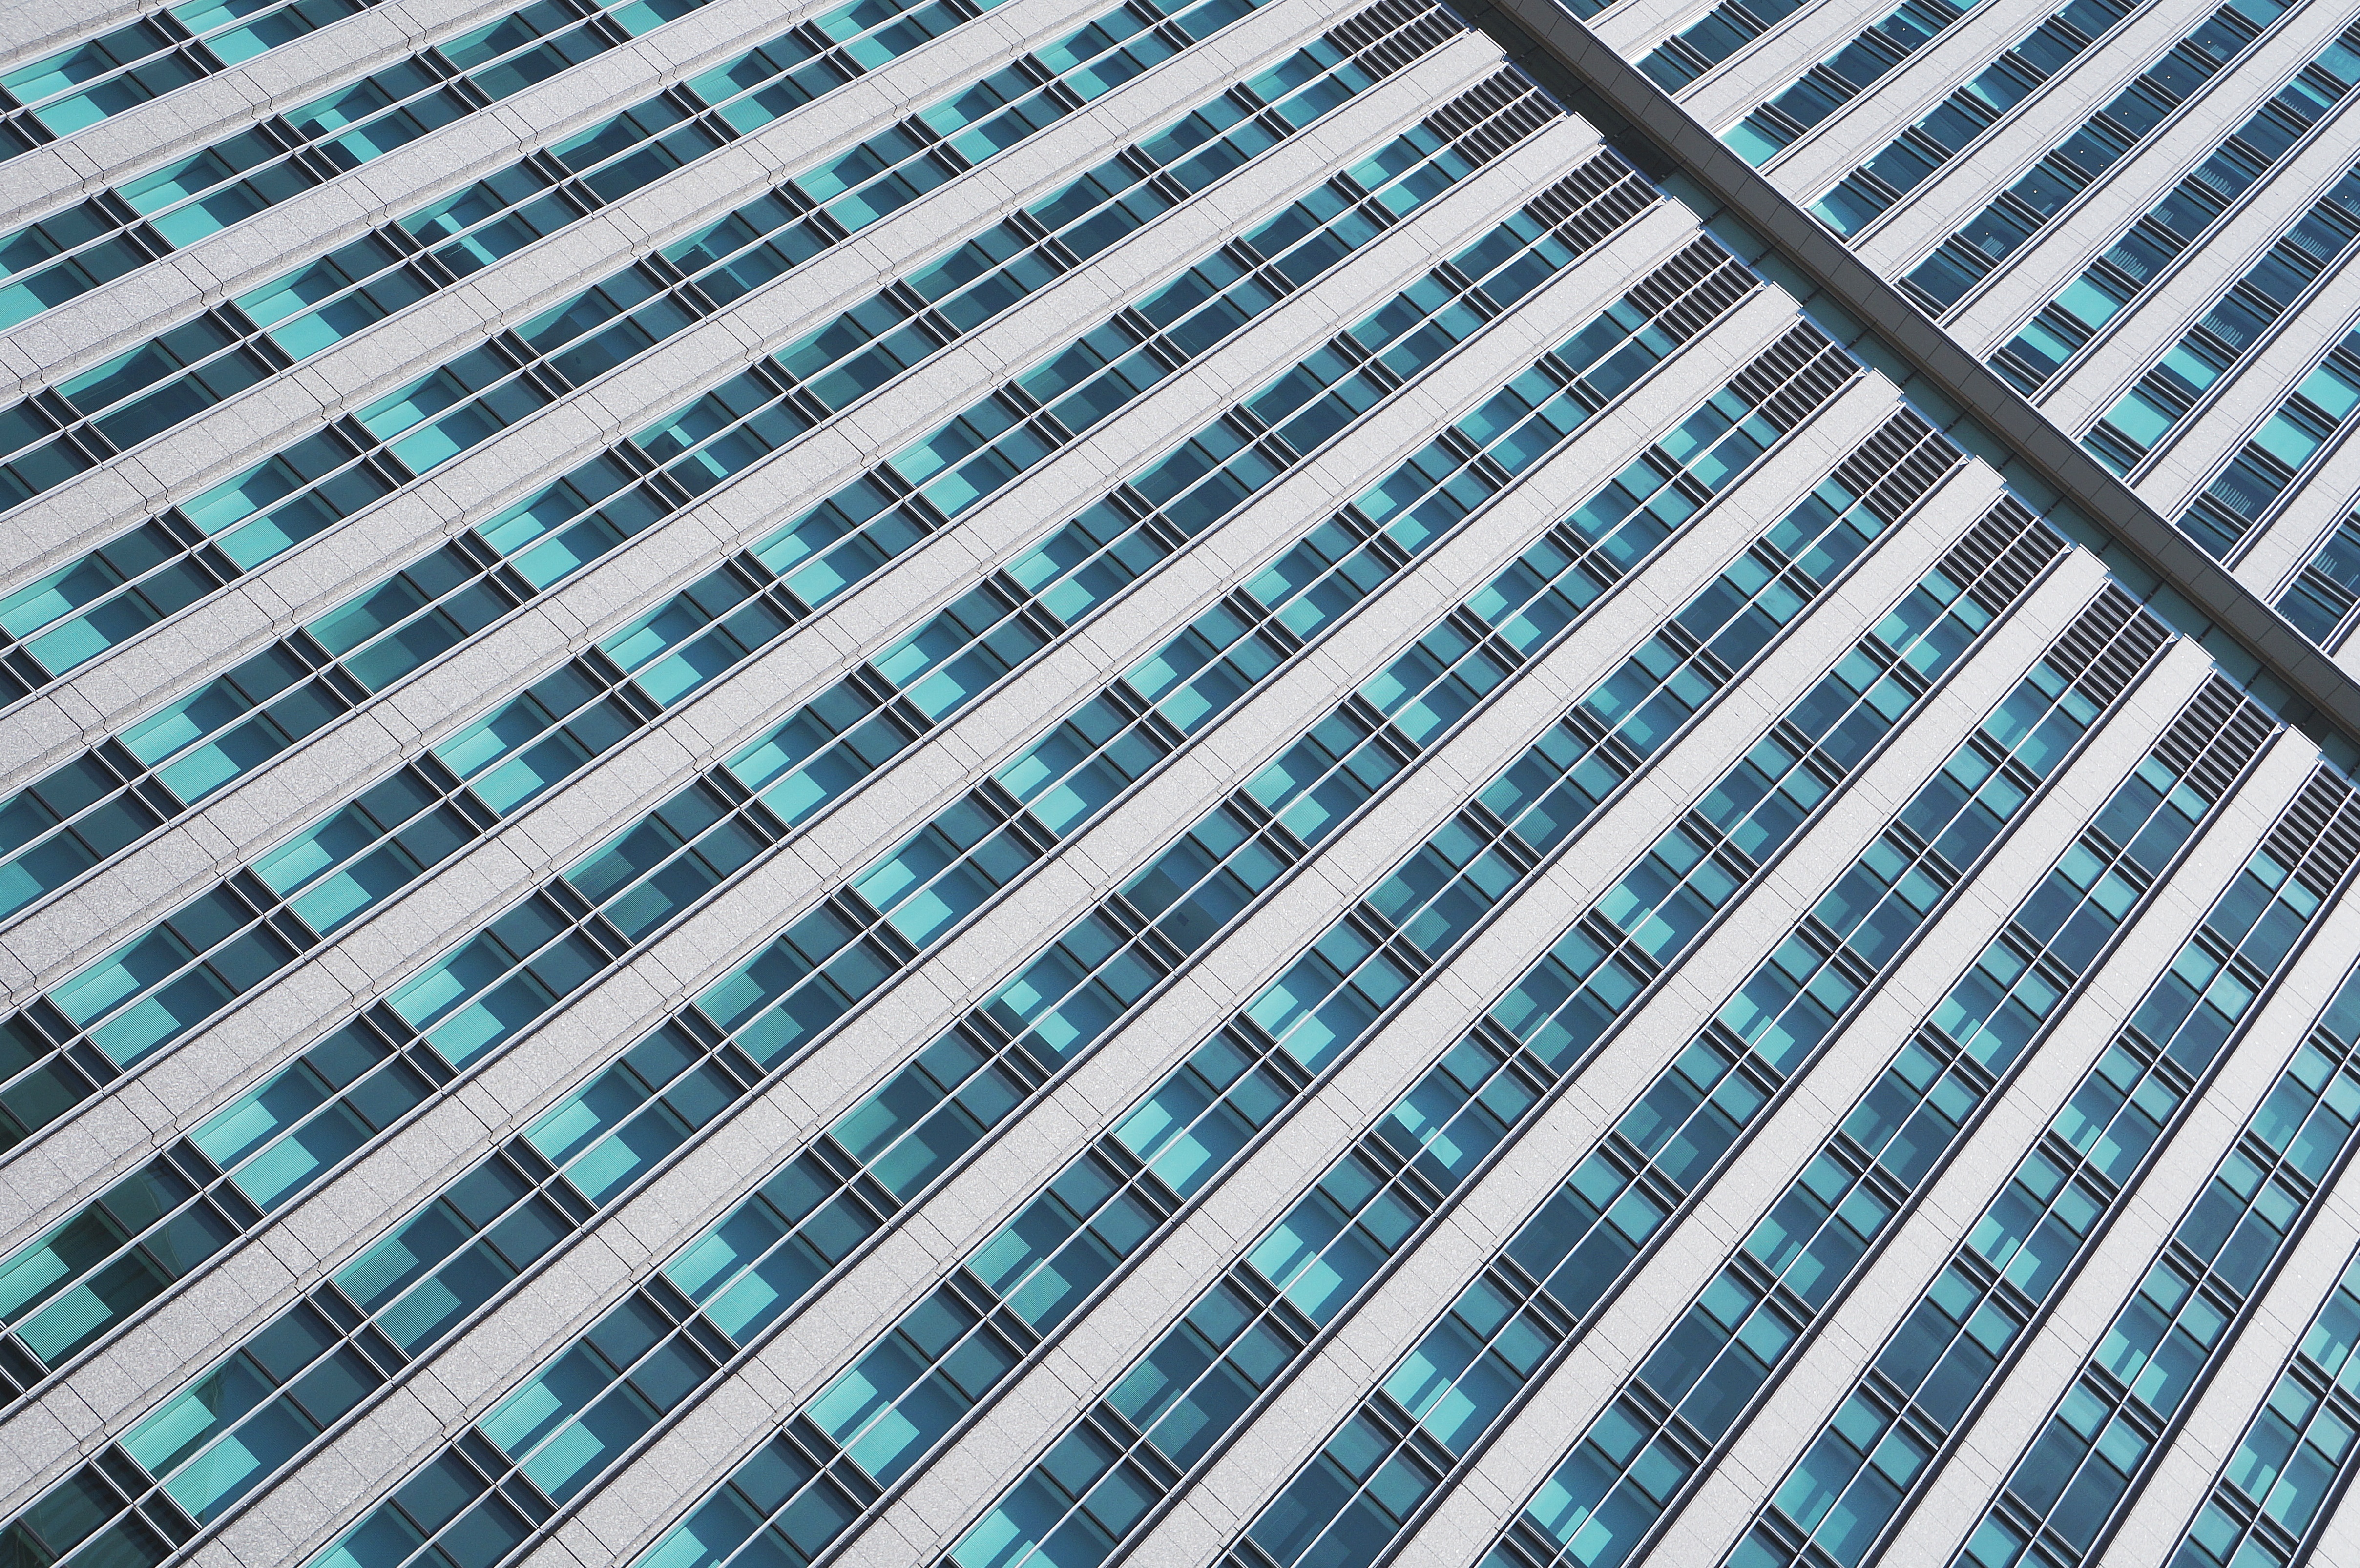
window, building, skyscraper, pattern, line, office, facade, blue, interior design, design, symmetry, shape, window covering